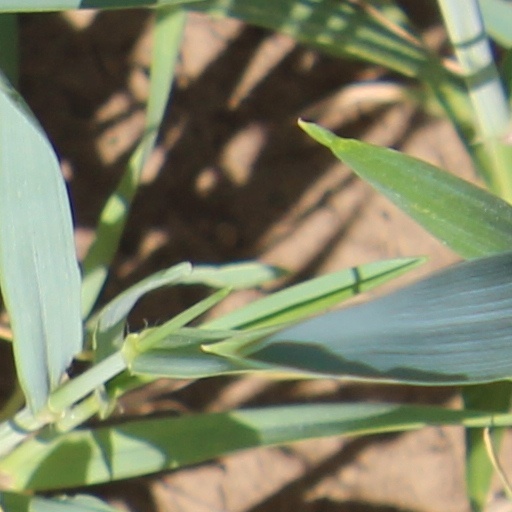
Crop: wheat